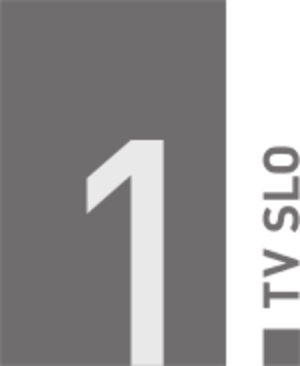
Radiotelevizija Slovenija est l'entreprise de radio-télévision publique de la Slovénie. Fondée en 1928 sous le nom de Radio Ljubljana, elle dépend alors de la radiodiffusion nationale du Royaume des Serbes, Croates et Slovènes, remplacée un an plus tard par la radiodiffusion yougoslave.